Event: Nepal Earthquake
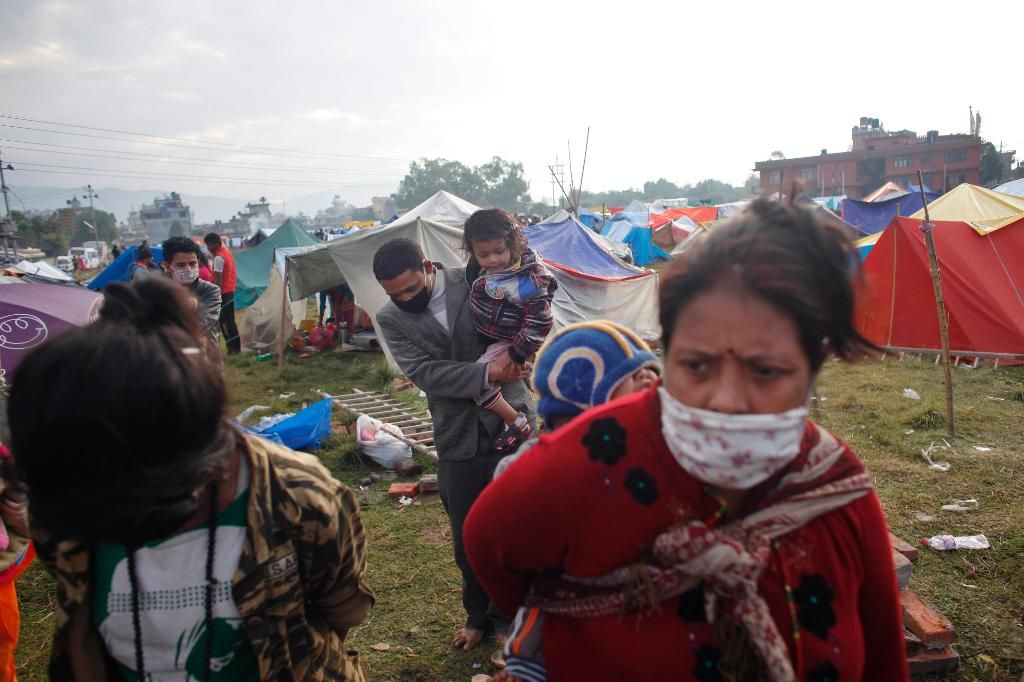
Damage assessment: damage